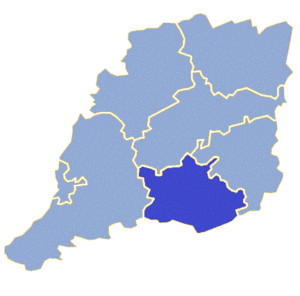
Bobrowice est une gmina rurale de la powiat de Krosno Odrzańskie, dans la Voïvodie de Lubusz, dans l'ouest de la Pologne.